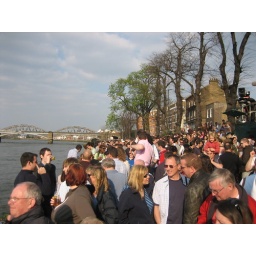
boat race crowds along the bank near barnes bridge